Eagle School

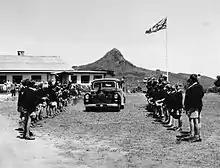
Queen Elizabeth The Queen Mother visiting in 1956

Eagle School was an independent, preparatory boarding school for boys aged 7 to 14 years situated in the Vumba Mountains near Umtali, Rhodesia (now Mutare, Zimbabwe).